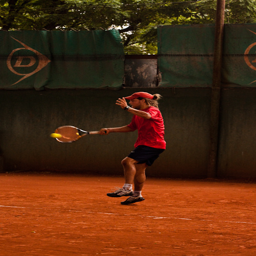
a man wearing a red shirt is playing a tennis game
A man wearing red and black hitting a tennis ball
A man jumps into the air and hits a tennis ball.
A woman standing on a tennis court holding a racquet.
The man in red is hitting a tennis ball.